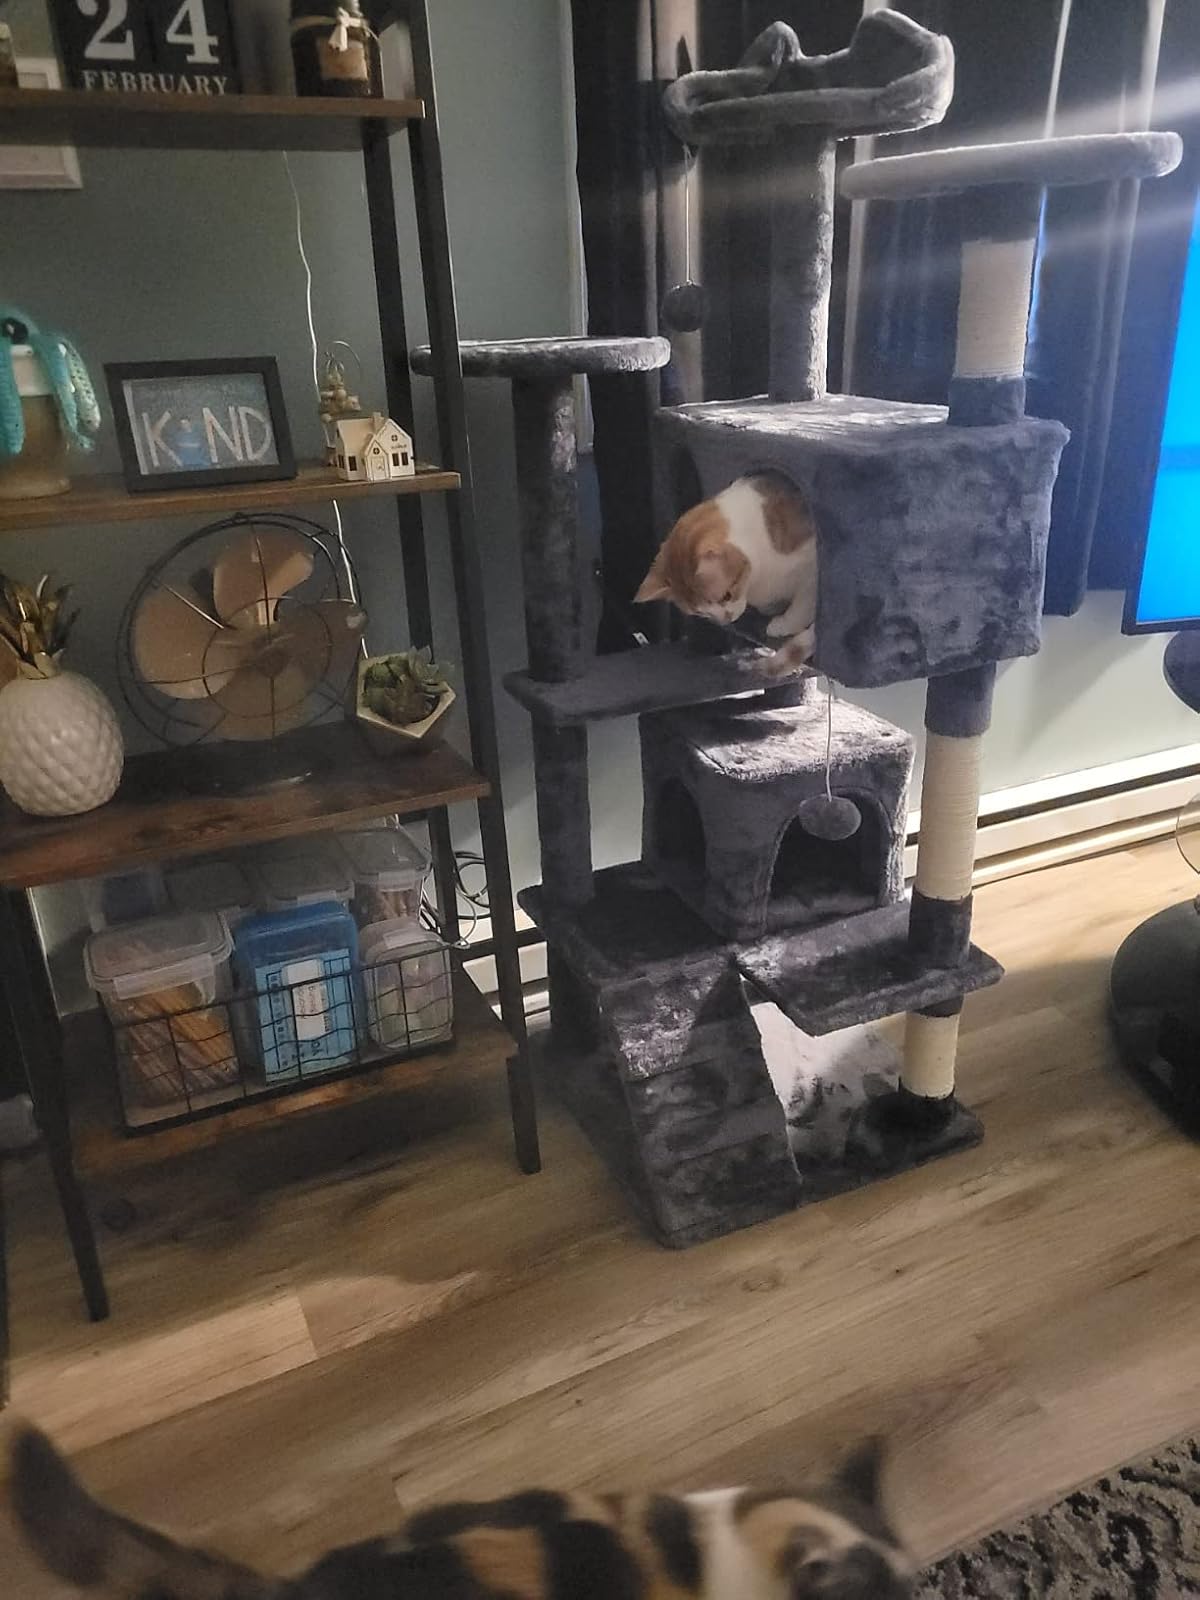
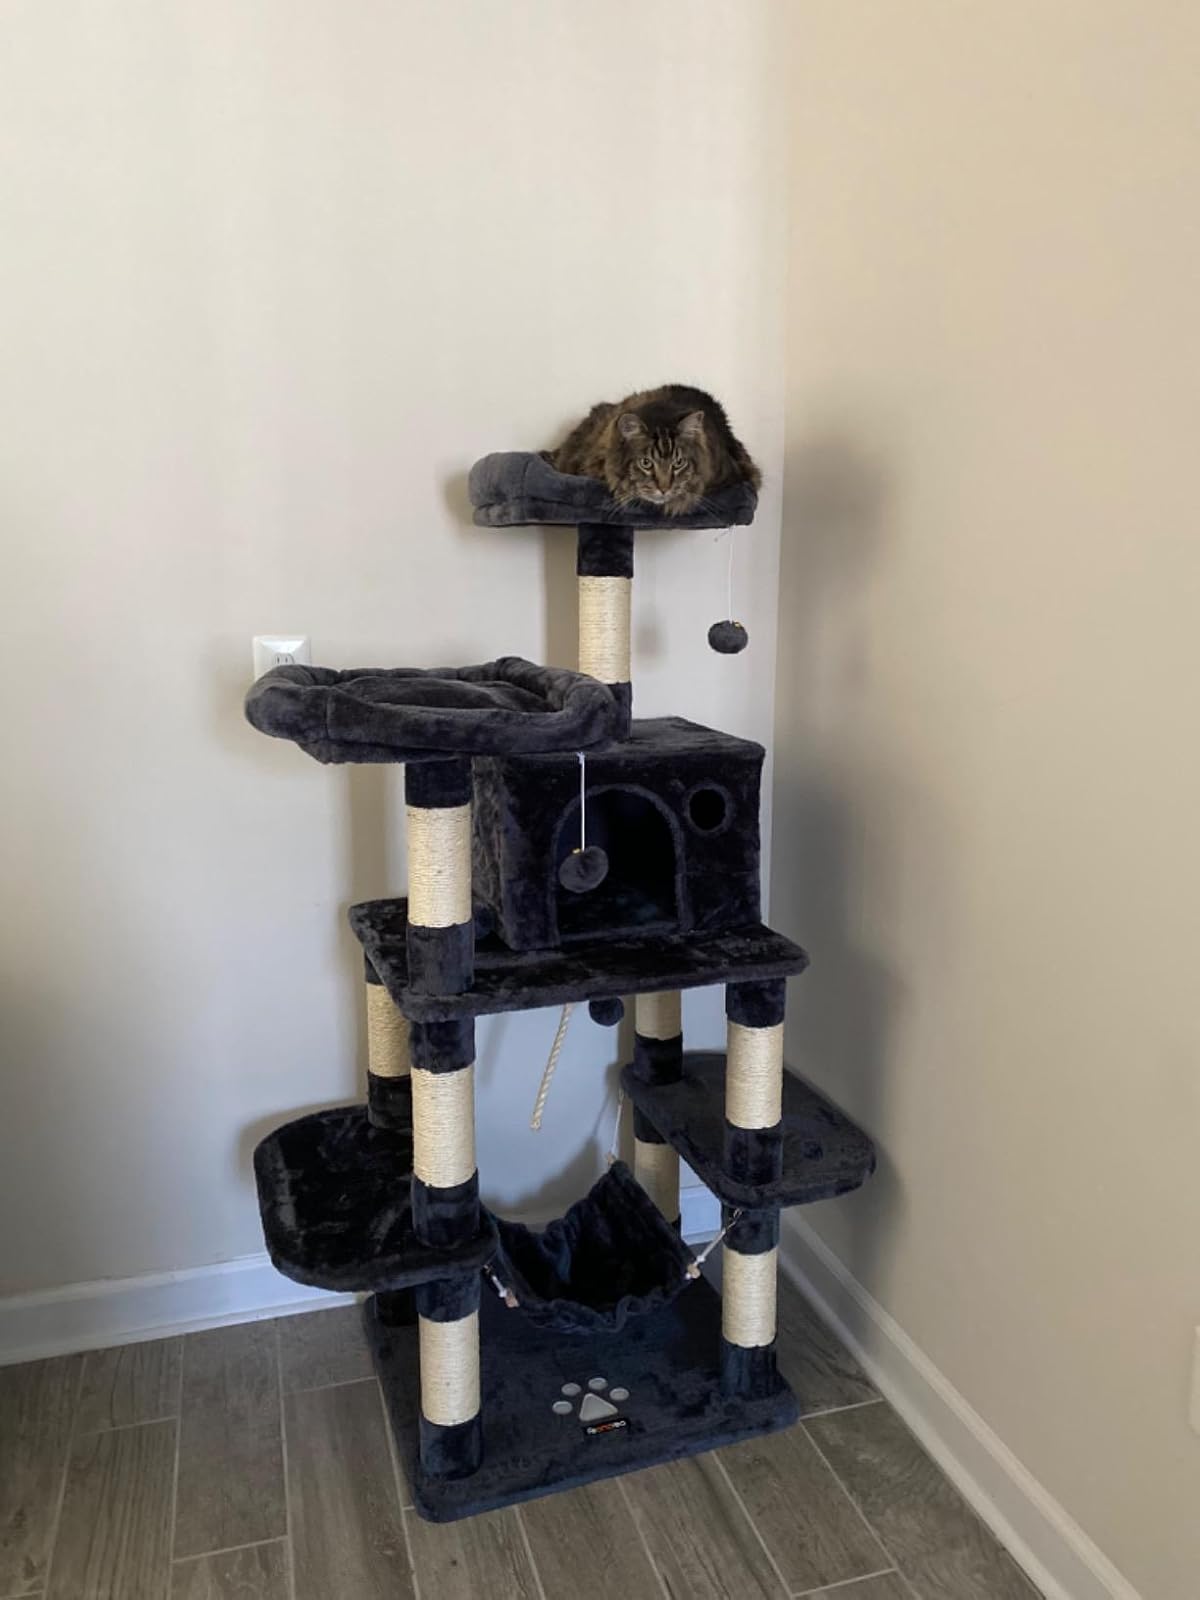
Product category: items_cat tree
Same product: no